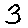
Label: 3